FIFA 23

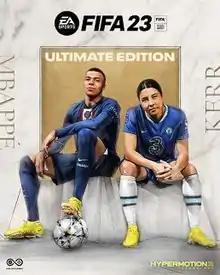
The Ultimate edition cover art features Paris Saint Germain's Kylian Mbappé and Chelsea's Sam Kerr.

FIFA 23 is a football video game published by EA Sports. It is the 30th and final installment in the "FIFA" series that is developed by EA Sports, and released worldwide on 30 September 2022 for Nintendo Switch, PlayStation 4, PlayStation 5, Windows, Xbox One, Xbox Series X/S, and Stadia.